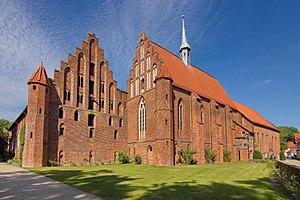
Wienhausen est une commune de l'arrondissement de Celle au sein du land de Basse-Saxe, en Allemagne.